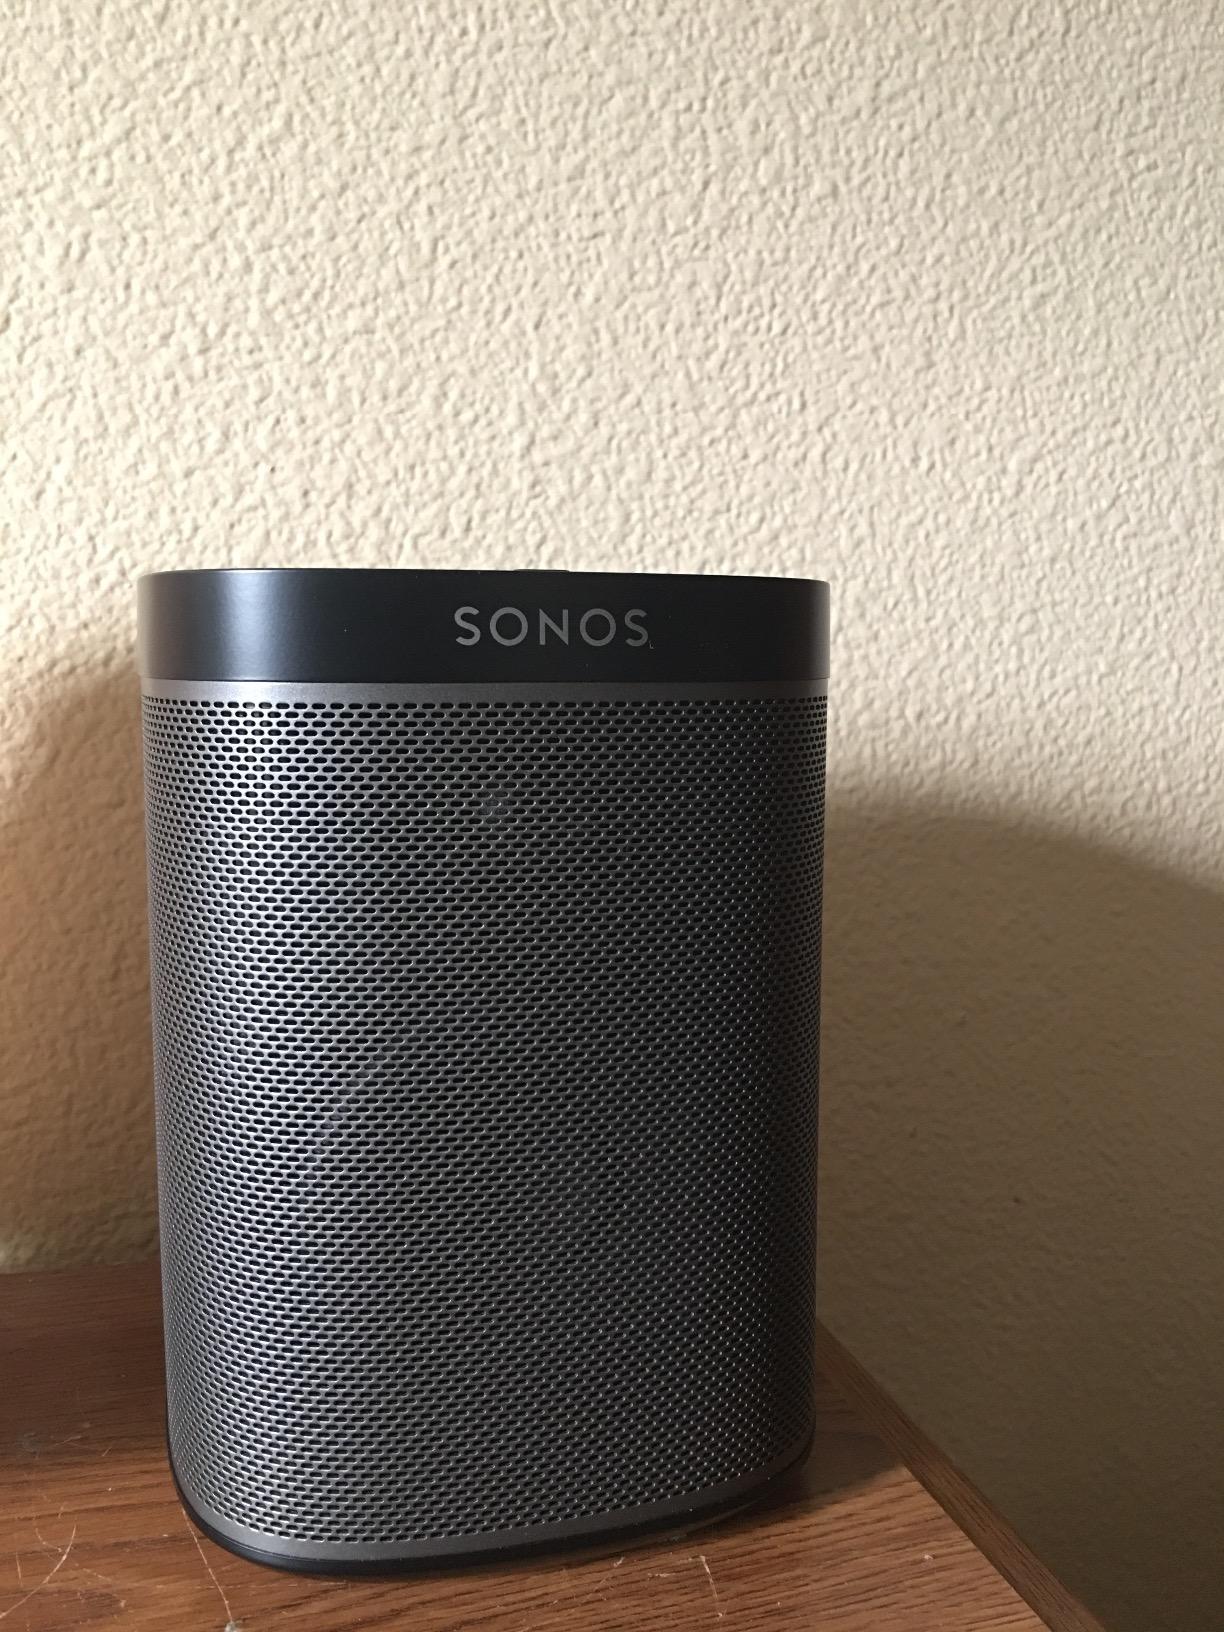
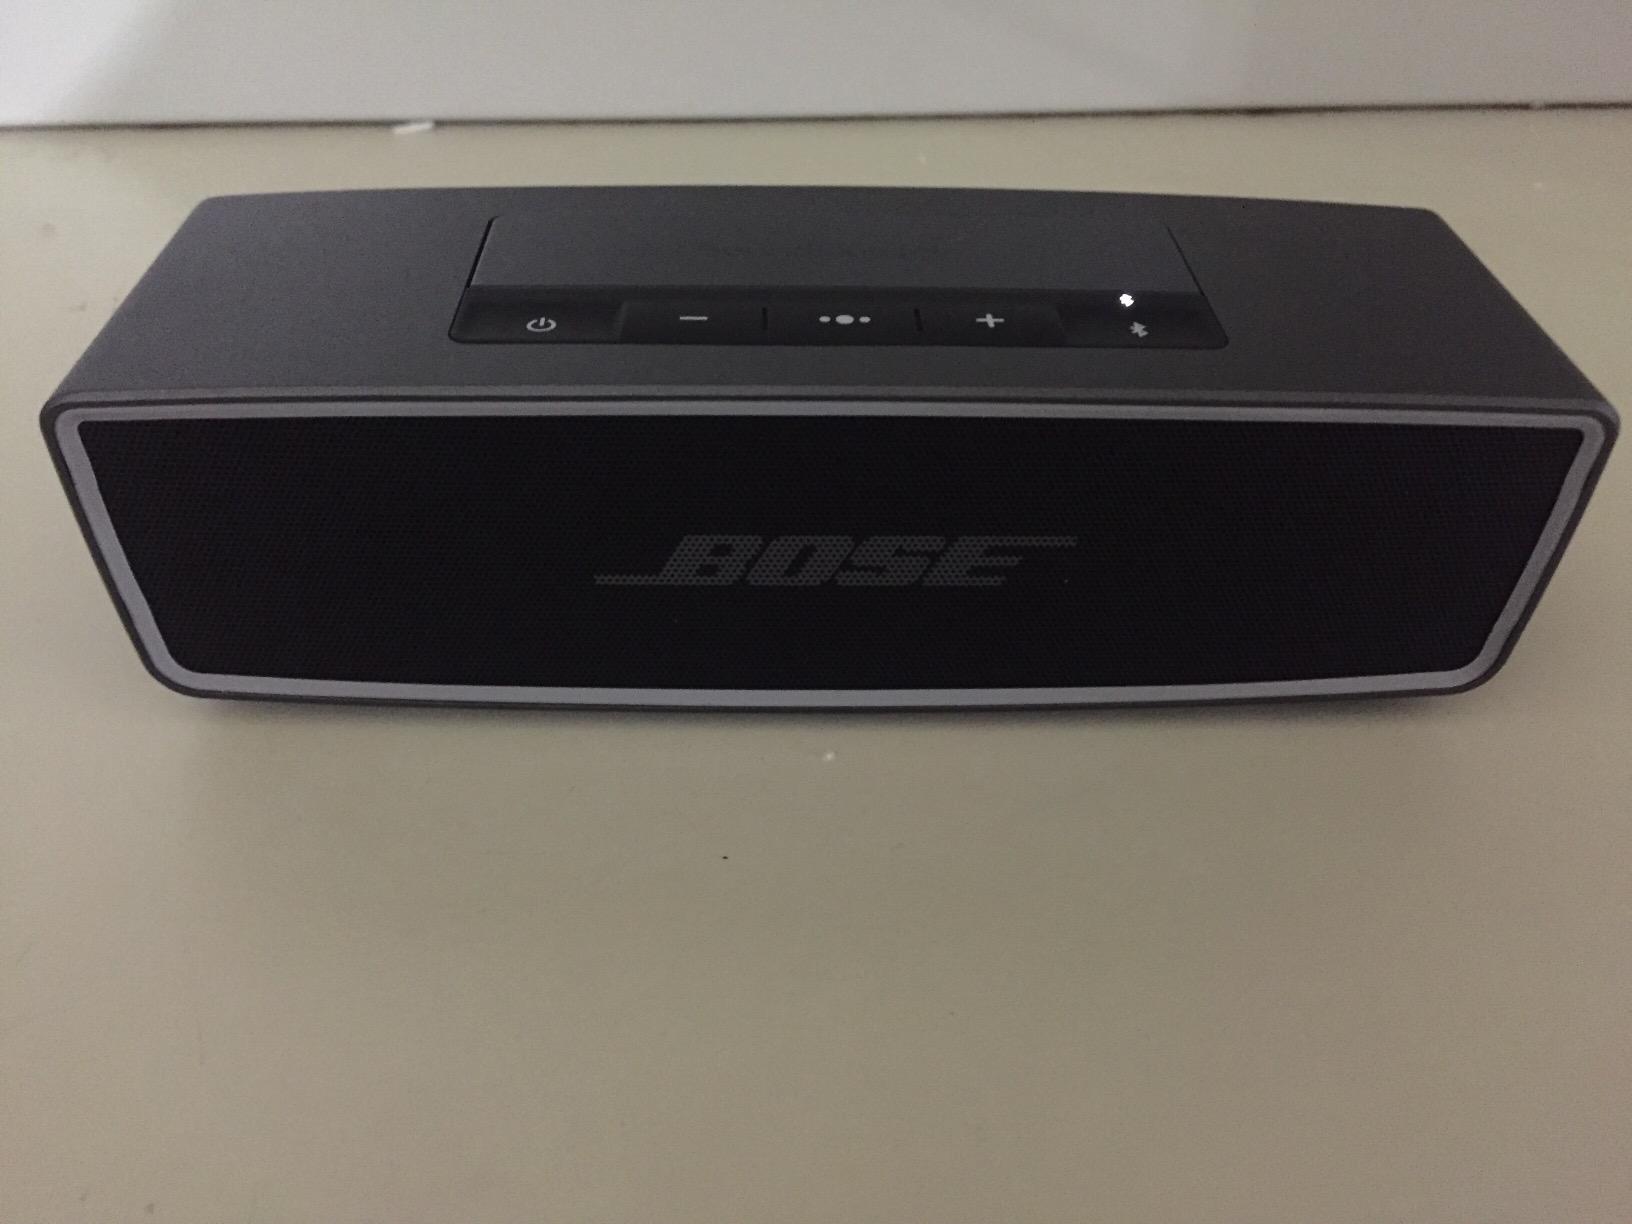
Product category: speaker
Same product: no